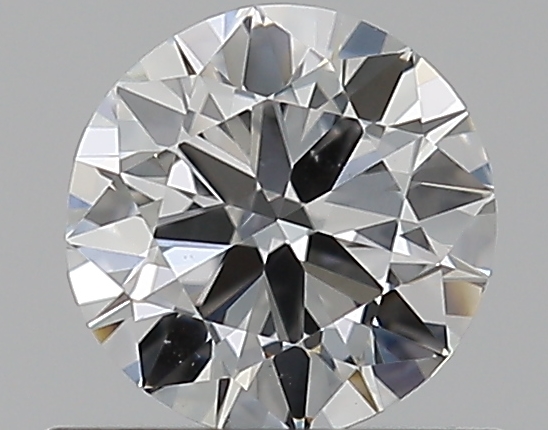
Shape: round
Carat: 0.5
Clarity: VS2
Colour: G
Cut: VG
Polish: EX
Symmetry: GD
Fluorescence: N
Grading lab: GIA
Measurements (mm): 5.06 x 5.13 x 3.06